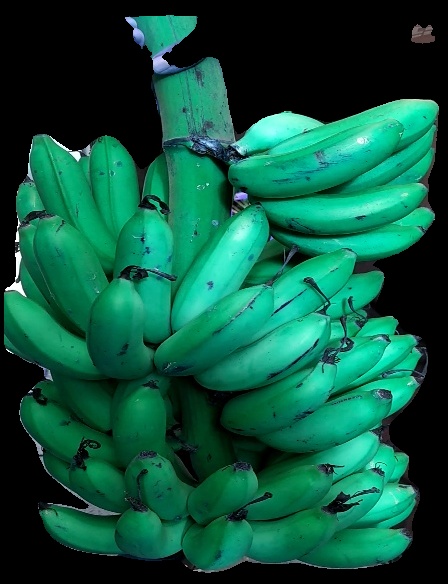
Variety: rasbale
Grade: grade1